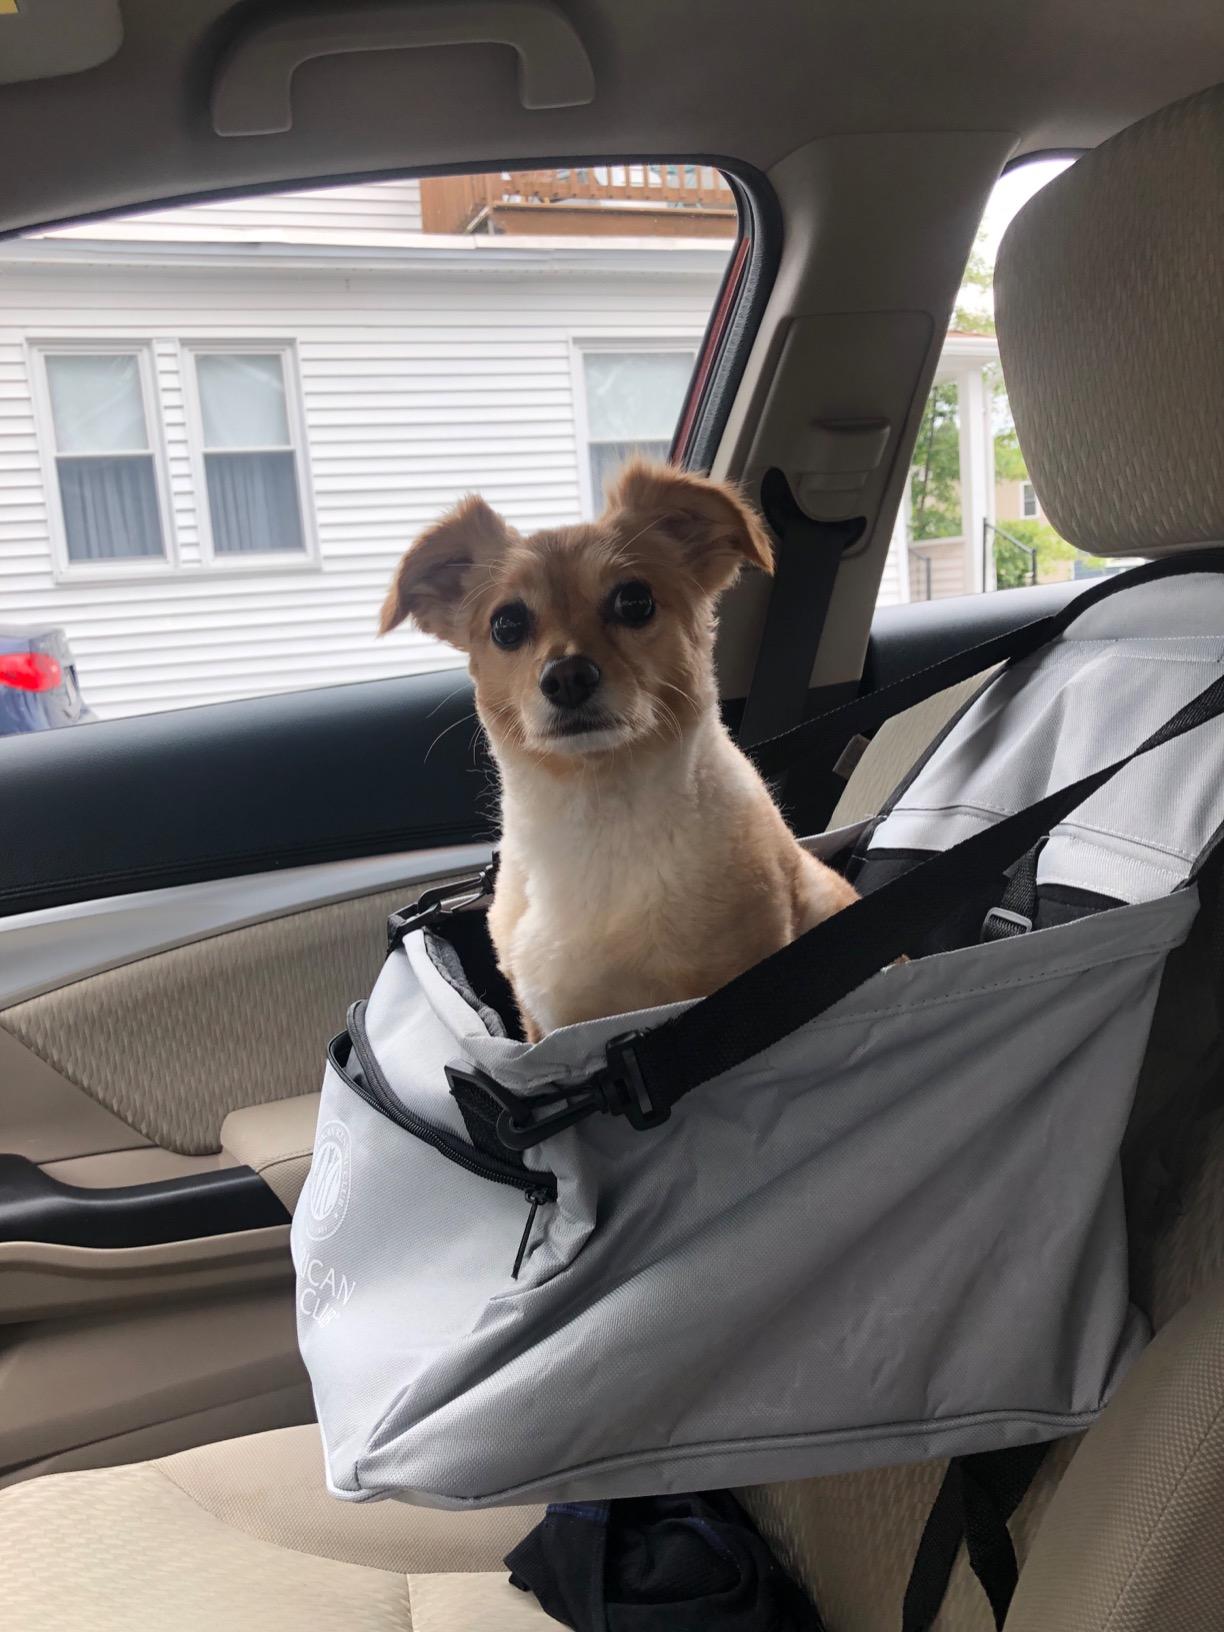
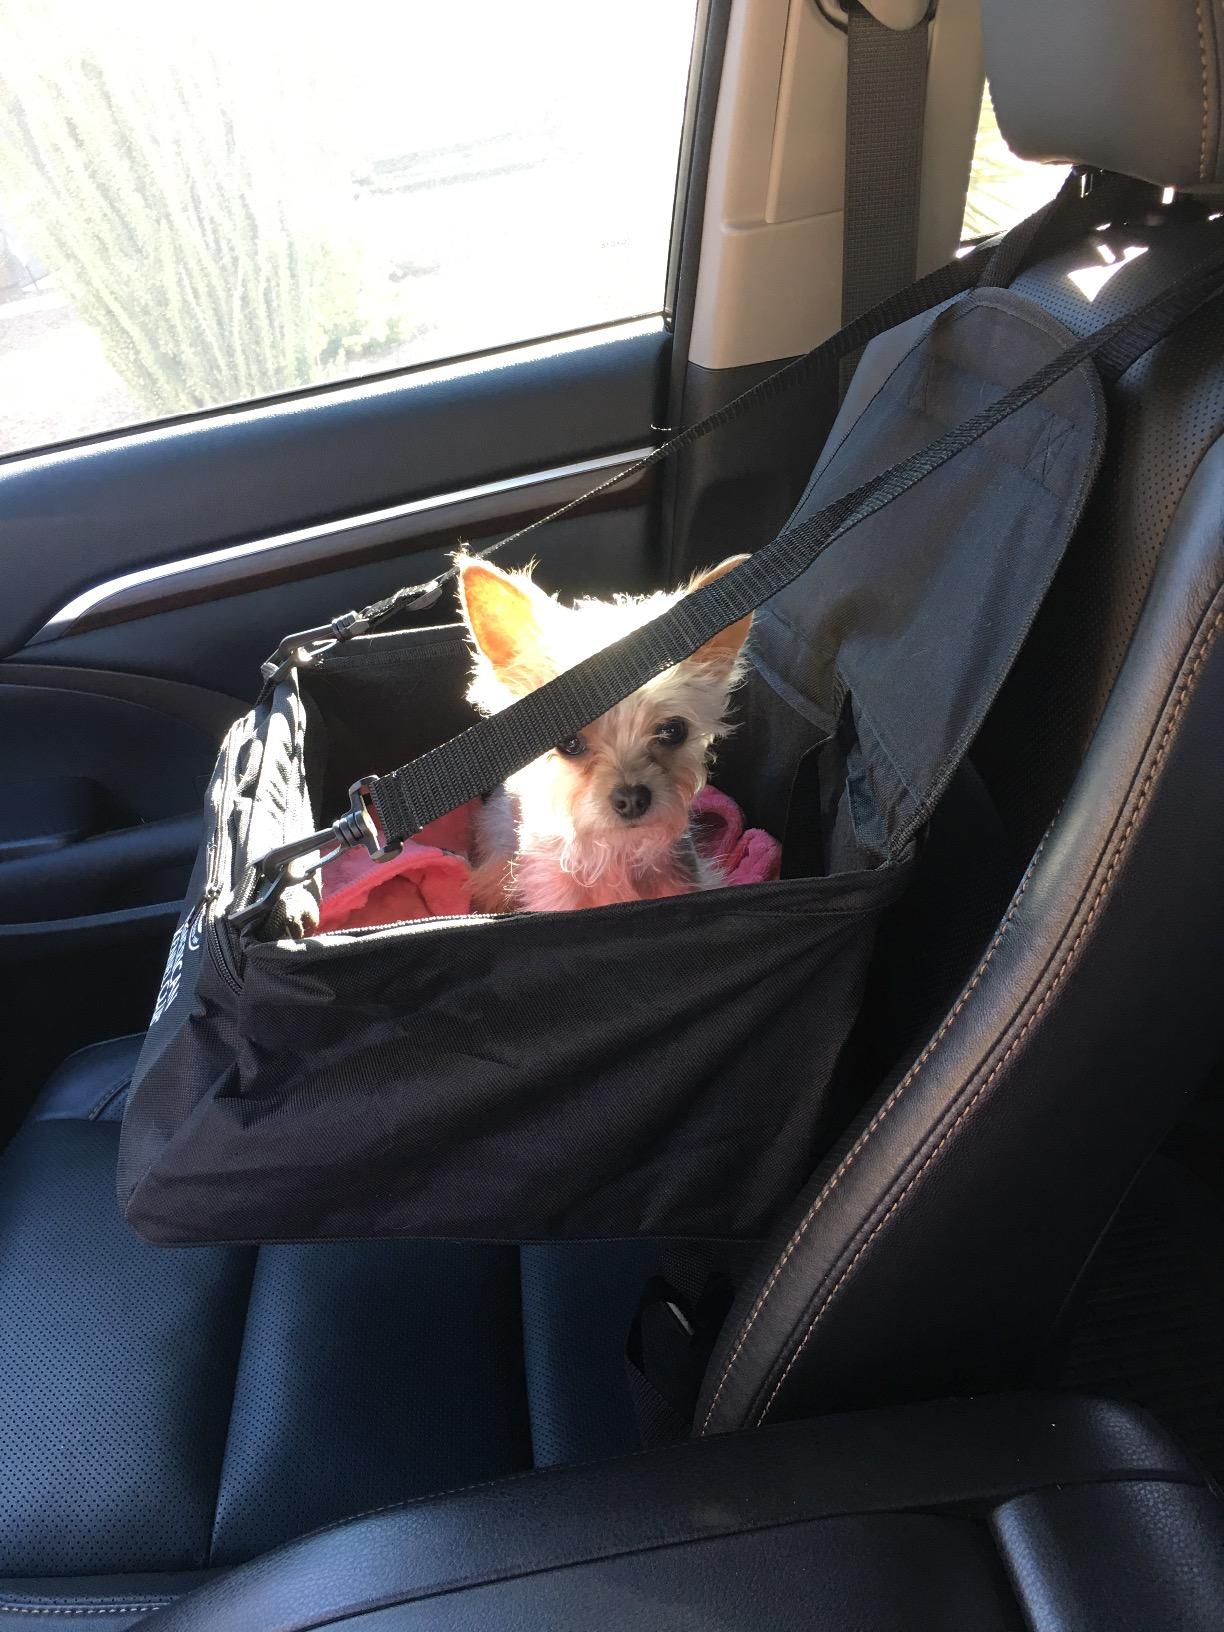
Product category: items_kennel
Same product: no